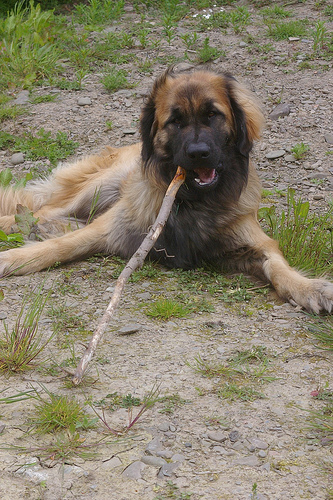
Animal: dog
Breed: leonberger